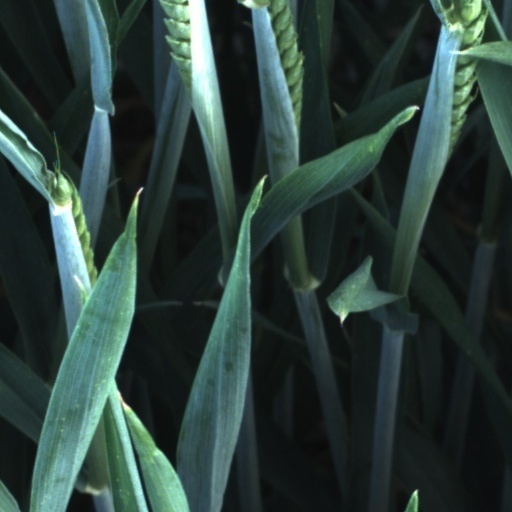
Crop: wheat